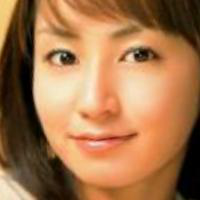
Age group: age 21-30